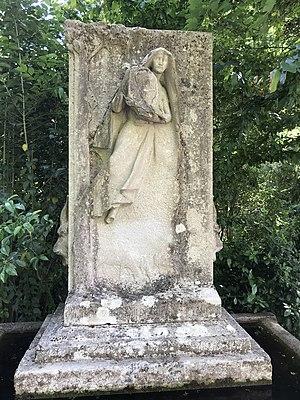
Monument érigé par les amis d Émile pouvillon
Paul Antoine Émile Pouvillon est un écrivain français né le 10 octobre 1840 à Montauban et mort le 7 octobre 1906 à Jacob-Bellecombette près de Chambéry.